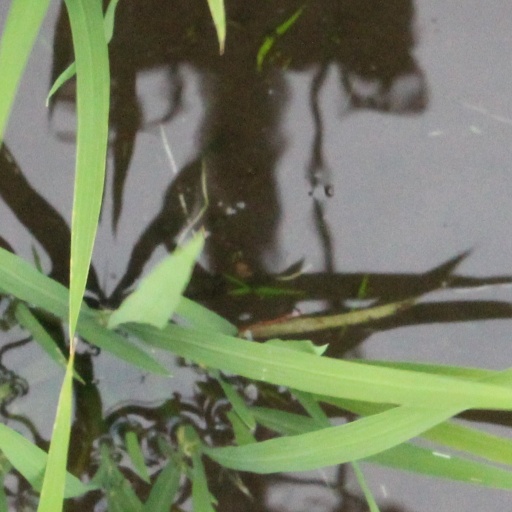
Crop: rice